William Roy

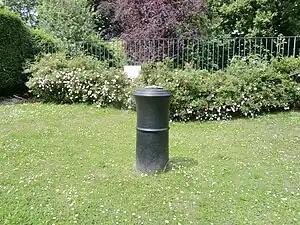
Cannon in Roy Grove, Hampton marking the Hampton end of the first baseline of the triangulation of Great Britain

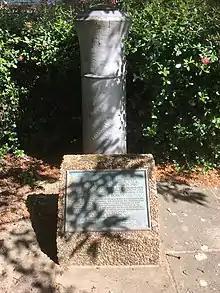
Cannon near Heathrow Airport Northern Perimeter Road, marking the northern end of the baseline

After a preliminary survey by Roy and three other members of the Society on 16 April, they found a suitable location for the starting baseline on Hounslow Heath, between King's Arbour and Hampton Poor-house just over 5 miles to the south-east. A preliminary measurement of the line was carried out with a steel chain prepared by Jesse Ramsden. It was the intention to measure more accurately with a set of three deal rods about 20 ft. in length but their use had to be abandoned because of their susceptibility to lengthen and shorten in wet weather. The deal rods were replaced by one-inch-thick glass tubes of the same length. The final measurement gives the length of the base as 27404.7 ft. to an accuracy of about 3 inches in 5 miles (or about 1/100,000). The precision of this baseline measurement far exceeded any previous attempts, and in recognition Roy was awarded the Copley medal by the Royal Society in 1785.